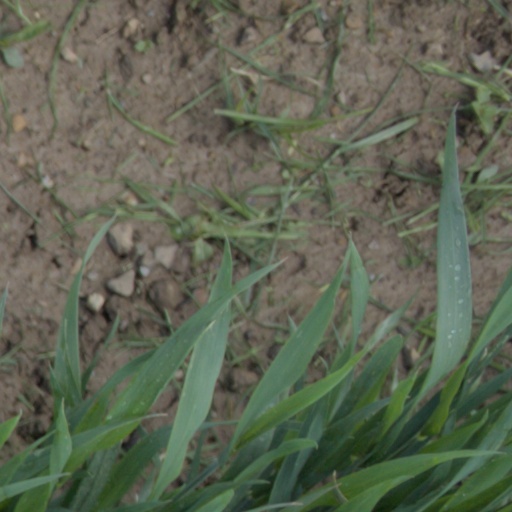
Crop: wheat